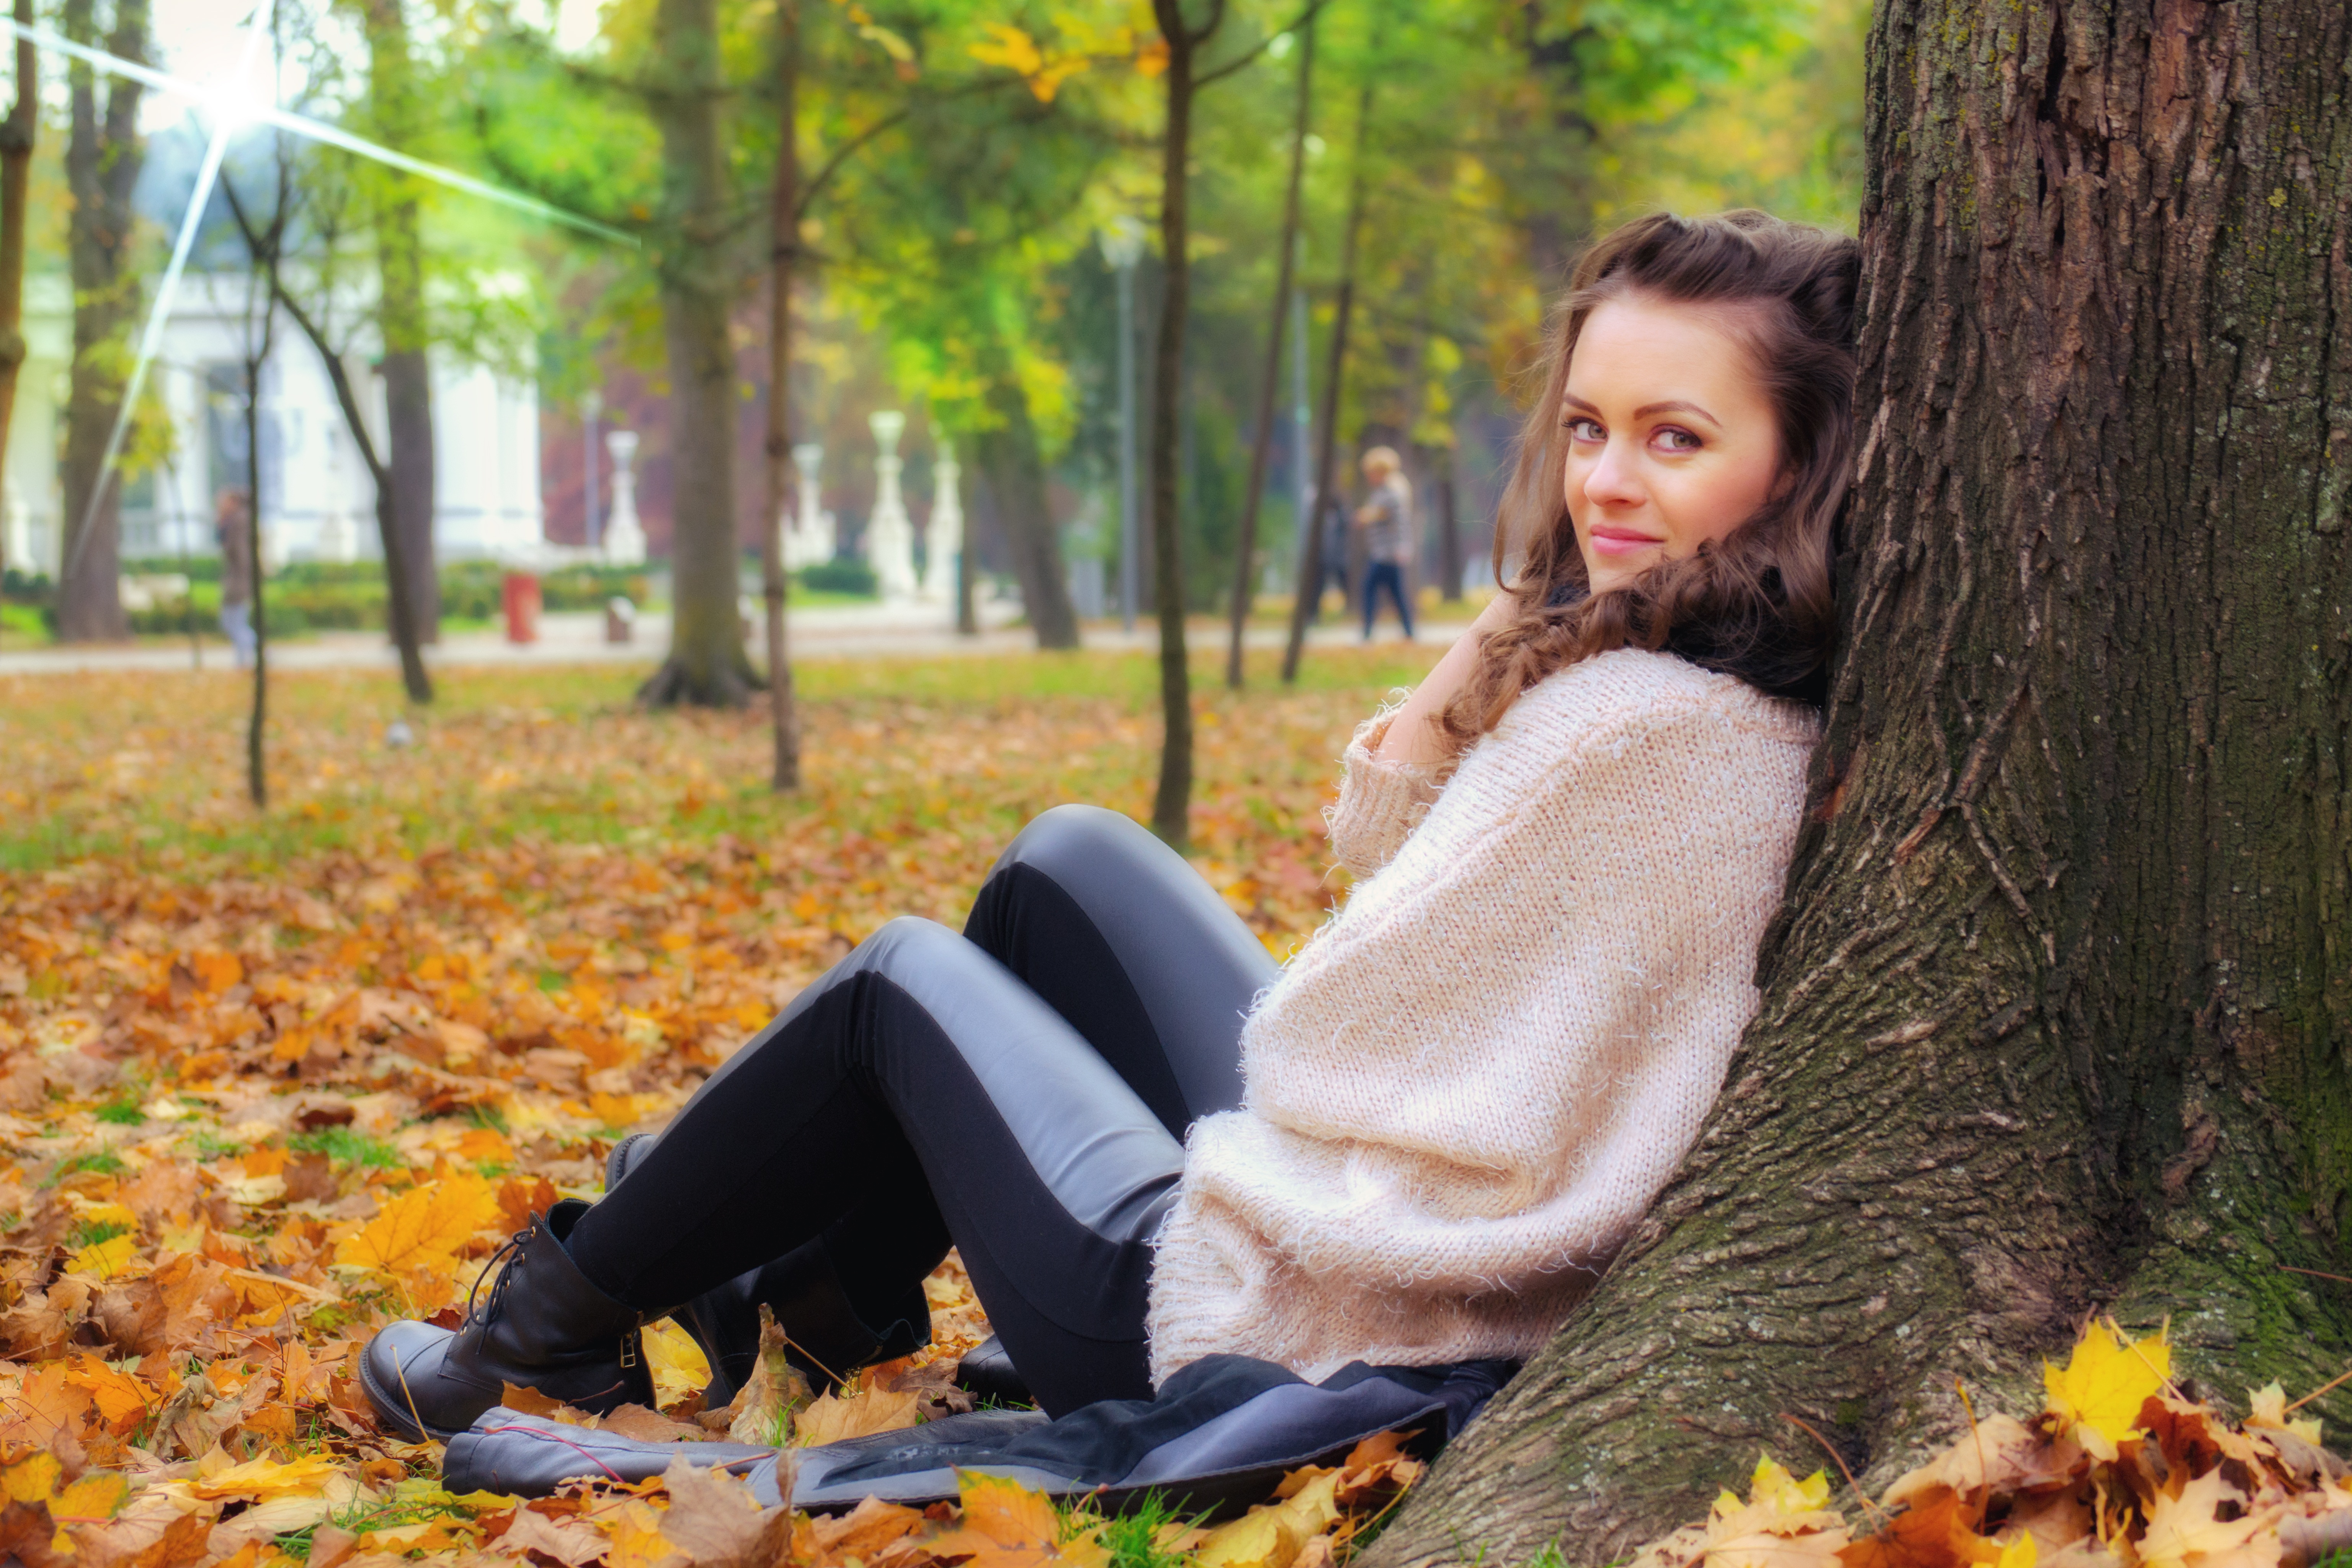
nature, forest, outdoor, person, cold, people, girl, woman, hair, white, photography, cute, female, portrait, model, young, spring, autumn, park, fashion, lifestyle, healthy, season, smiling, smile, caucasian, face, happy, happiness, beauty, joy, attractive, beautiful woman, photo shoot, portrait photography, girl lying down, girl in the park